Haile Selassie

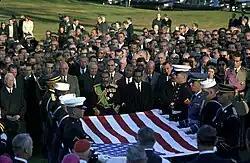

Selassie introduced Ethiopia's first written constitution on 16 July 1931, providing for a bicameral legislature. The constitution kept power in the hands of the nobility, but it did establish democratic standards among the nobility, envisaging a transition to democratic rule: it would prevail "until the people are in a position to elect themselves." The constitution limited succession to the throne to descendants of Selassie, which had the effect of placing other dynastic princes at the time (including the princes of Tigrai, and even the Emperor's loyal cousin Ras Kassa Haile Darge) outside of the line for the throne.